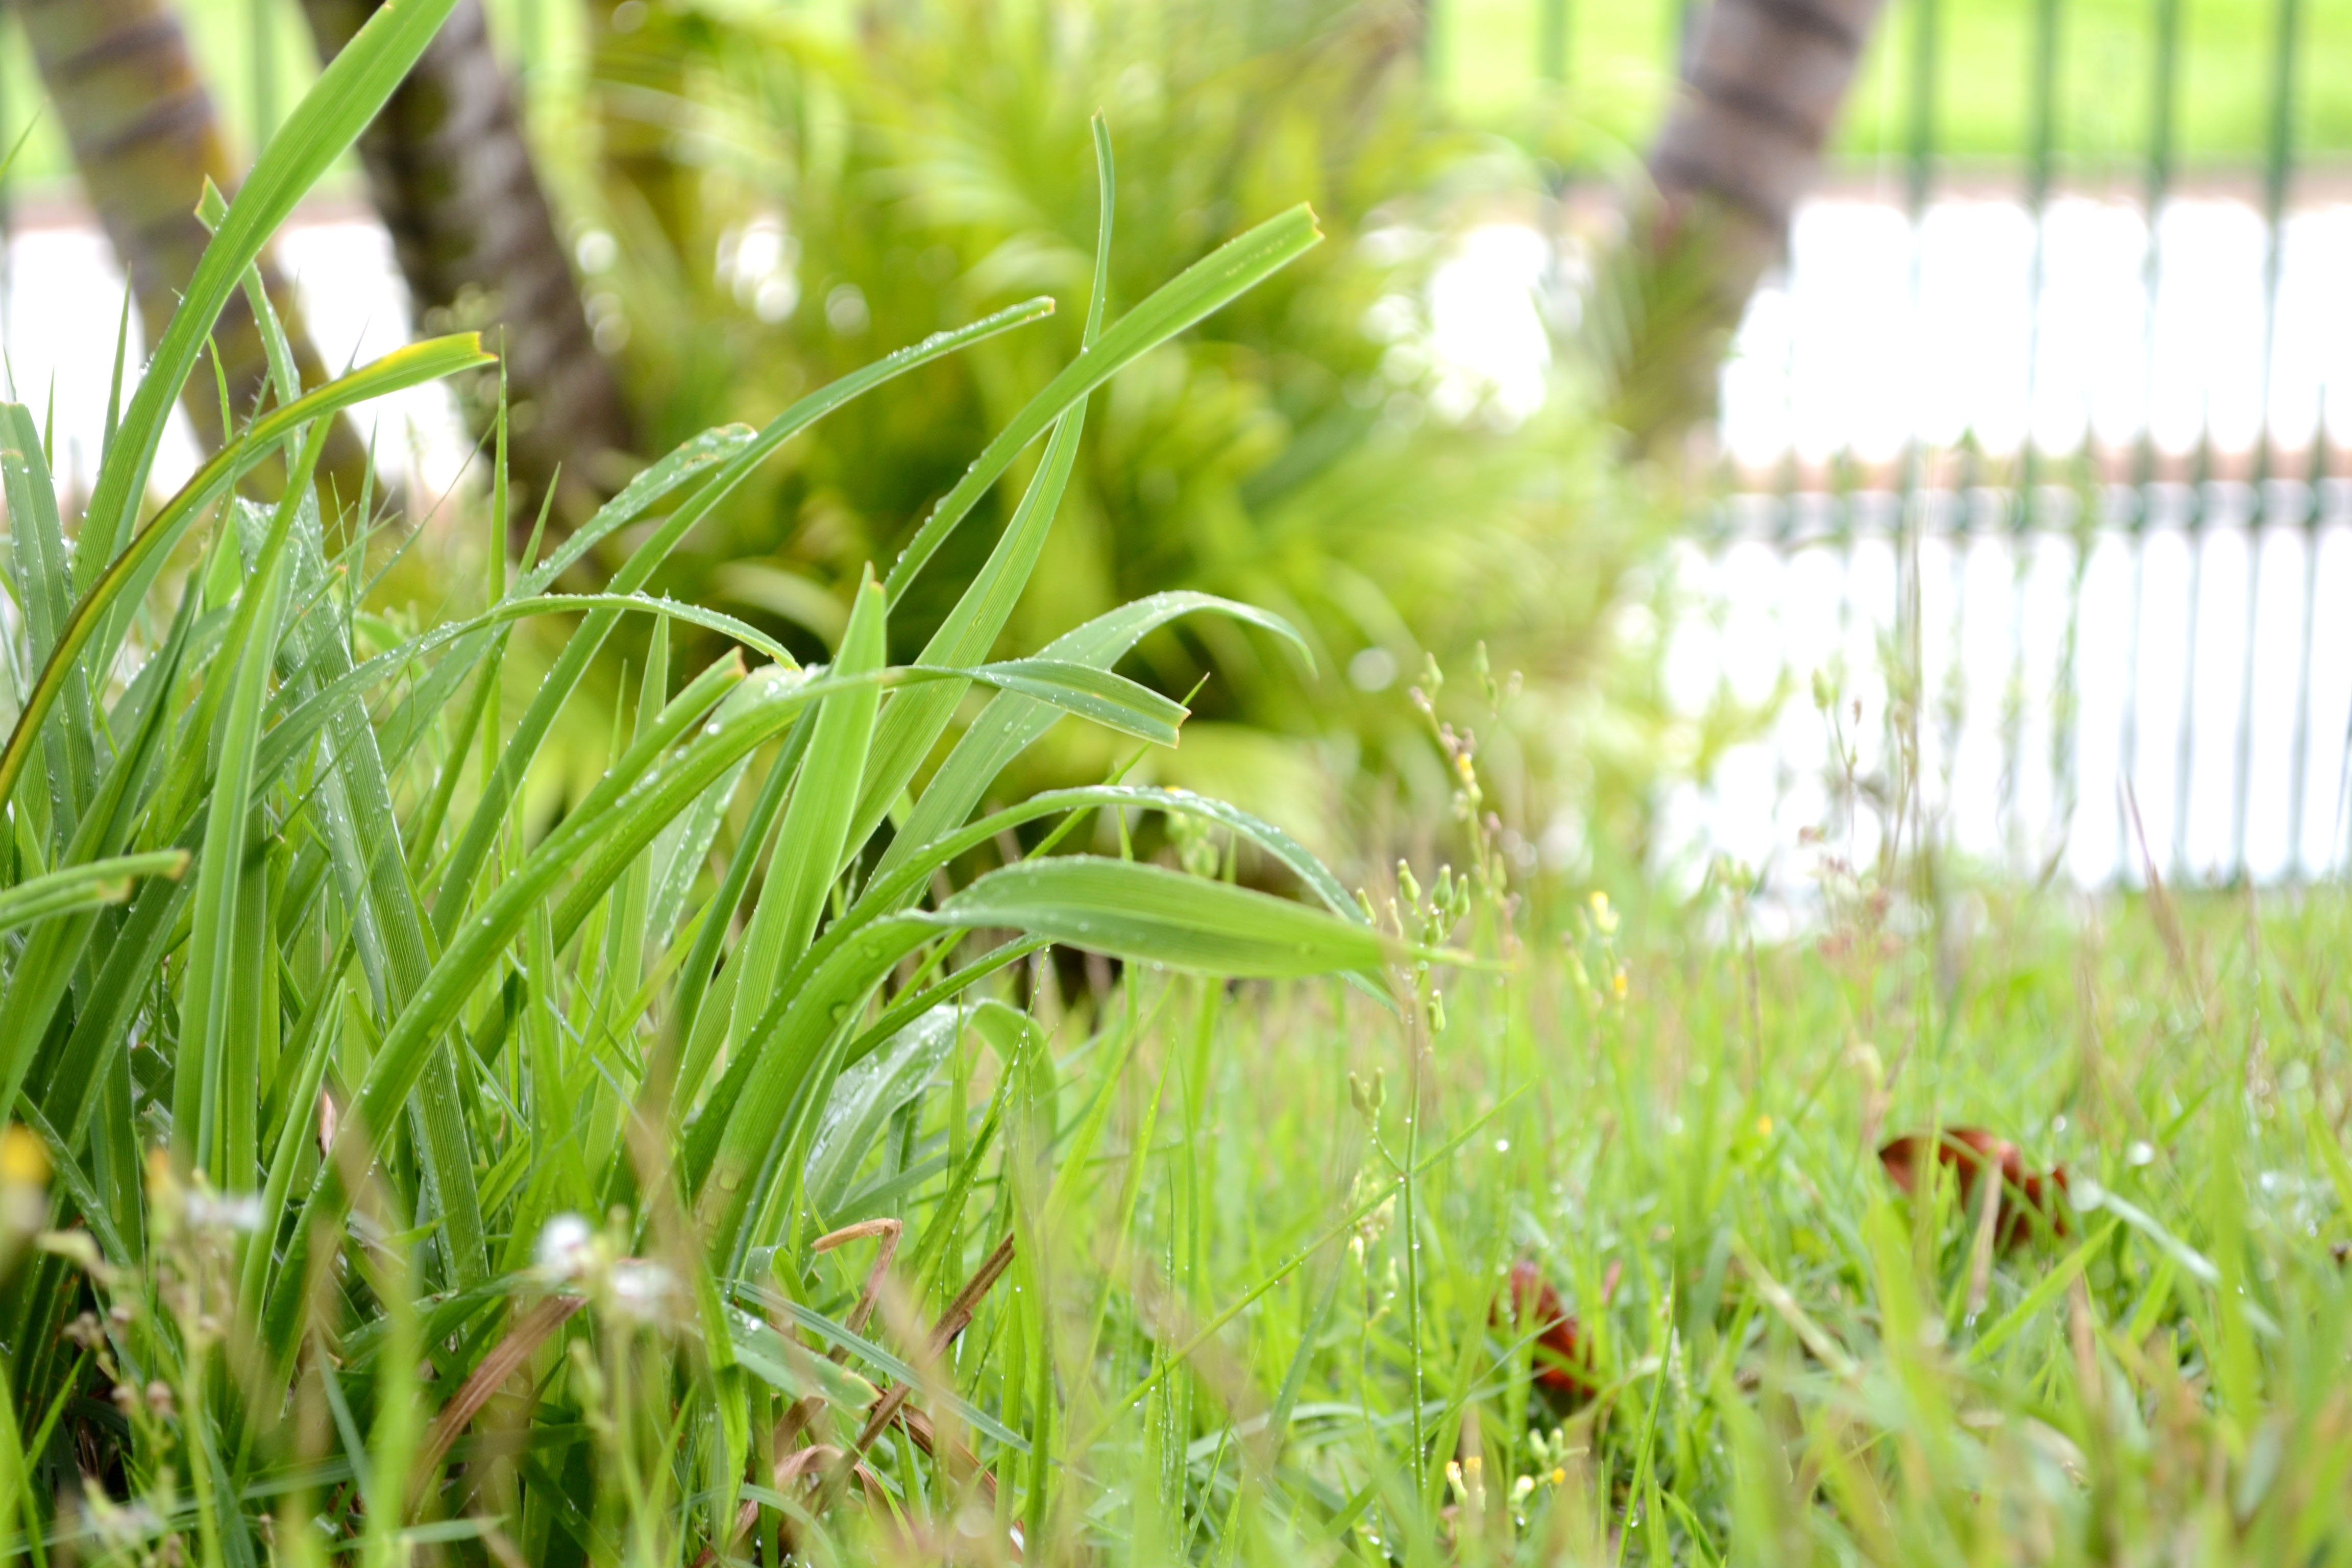
grass, plant, field, lawn, meadow, leaf, flower, green, crop, botany, agriculture, plants, plantas, capim, paddy field, flowering plant, grass family, land plant, verdes, gramando, gotas de chuva, sodding grass, raind